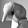
ASL letter: Q